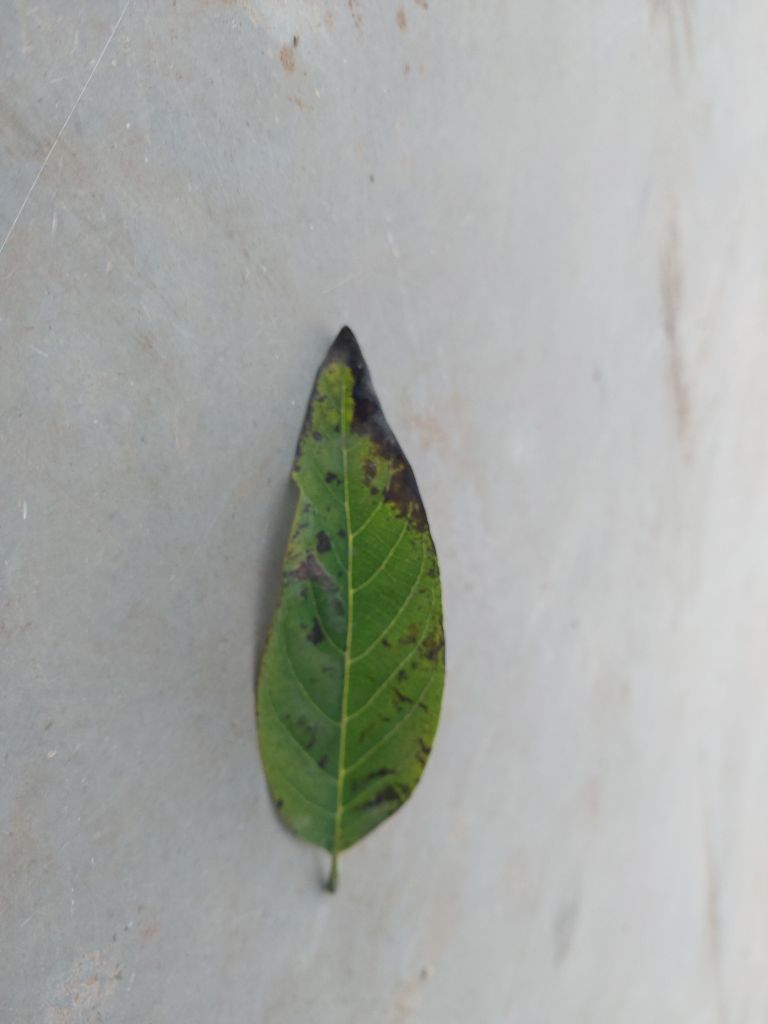
Disease label: Leaf spot on Leaves